Apollonian network

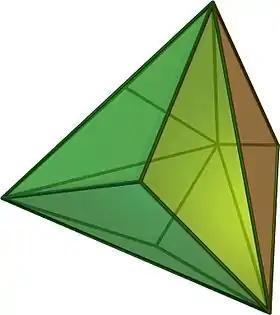
The triakis tetrahedron, a polyhedral realization of an 8-vertex Apollonian network

Apollonian networks are planar 3-connected graphs and therefore, by Steinitz's theorem, can always be represented as the graphs of convex polyhedra. The convex polyhedron representing an Apollonian network is a 3-dimensional stacked polytope. Such a polytope can be obtained from a tetrahedron by repeatedly gluing additional tetrahedra one at a time onto its triangular faces. Therefore, Apollonian networks may also be defined as the graphs of stacked 3d polytopes. It is possible to find a representation of any Apollonian network as convex 3d polyhedron in which all of the coordinates are integers of polynomial size, better than what is known for other planar graphs.